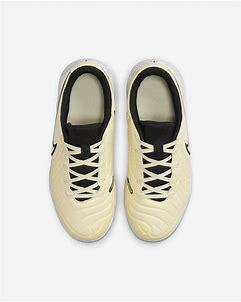
Brand: Nike
Model: Jr Tiempo Legend 10 Academy